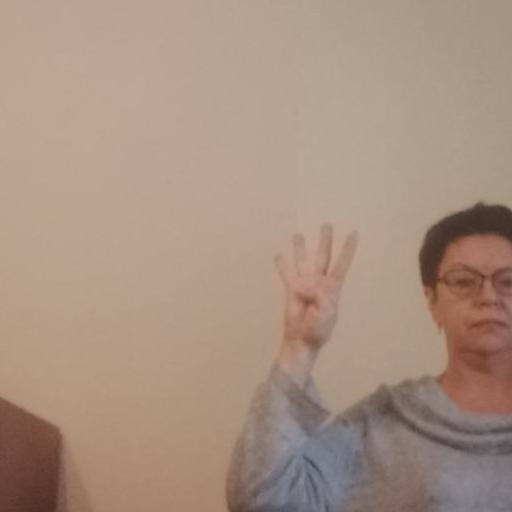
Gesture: four